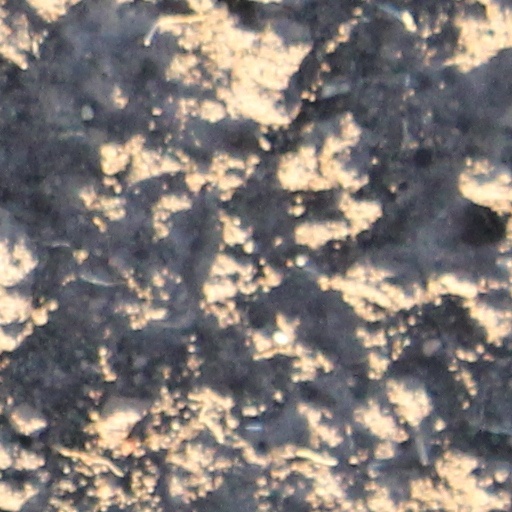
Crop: wheat